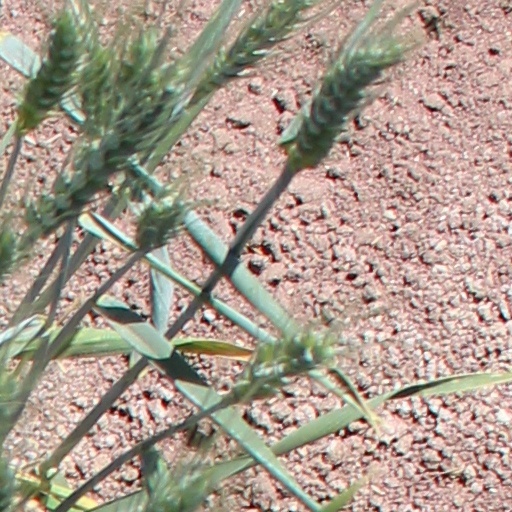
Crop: wheat